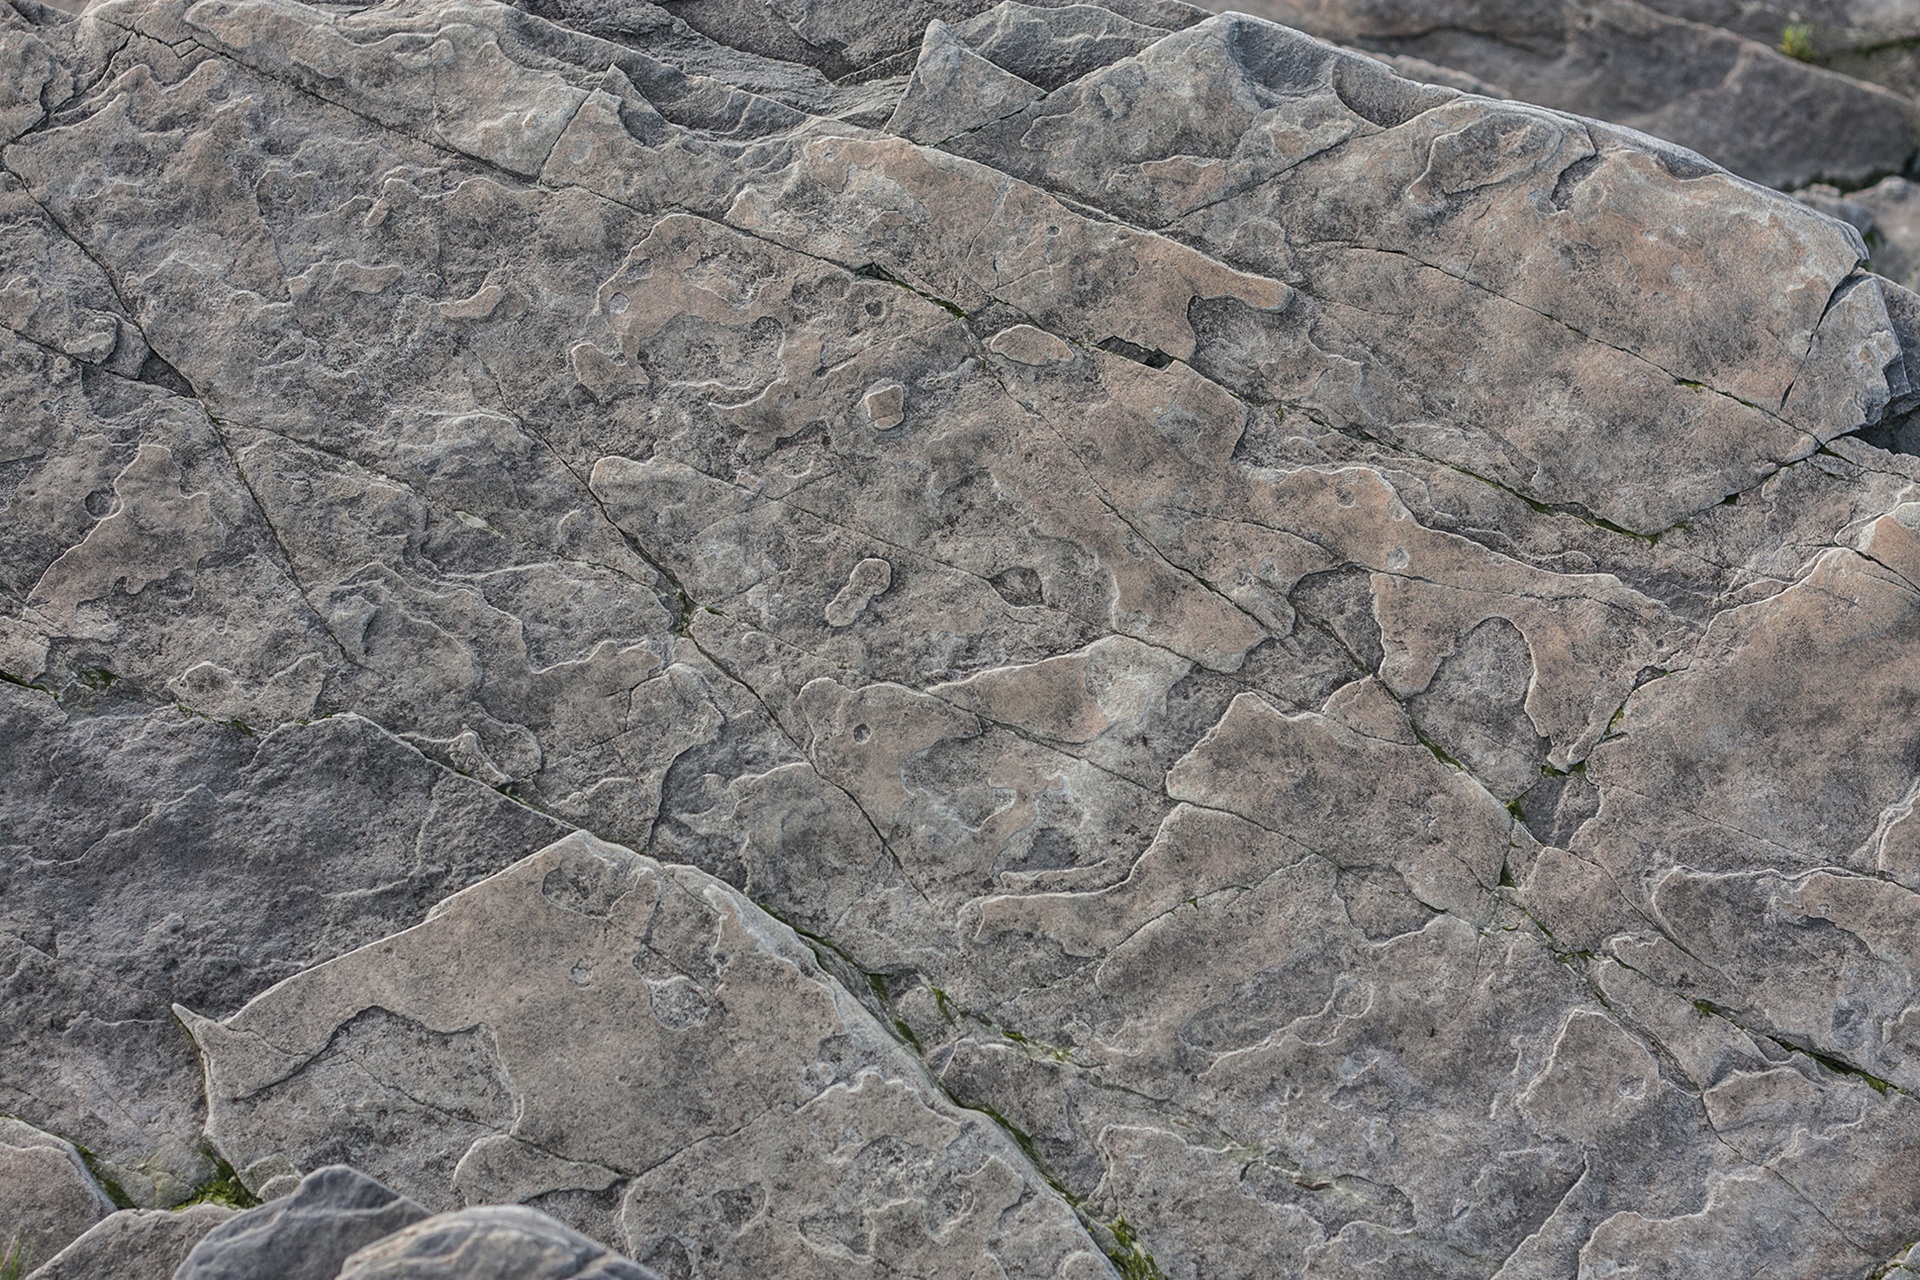
rock, texture, stone, natural, soil, gray, rough, stone wall, terrain, material, surface, geology, outcrop, badlands, boulder, wadi, bedrock, igneous rock, ancient history, geological phenomenon